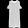
Label: Dress